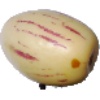
Label: Pepino 1